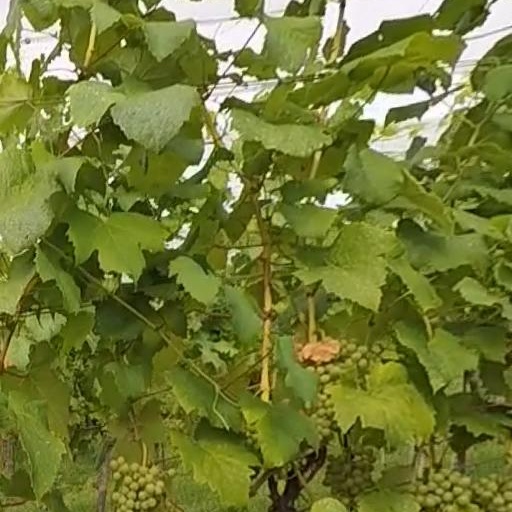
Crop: grape